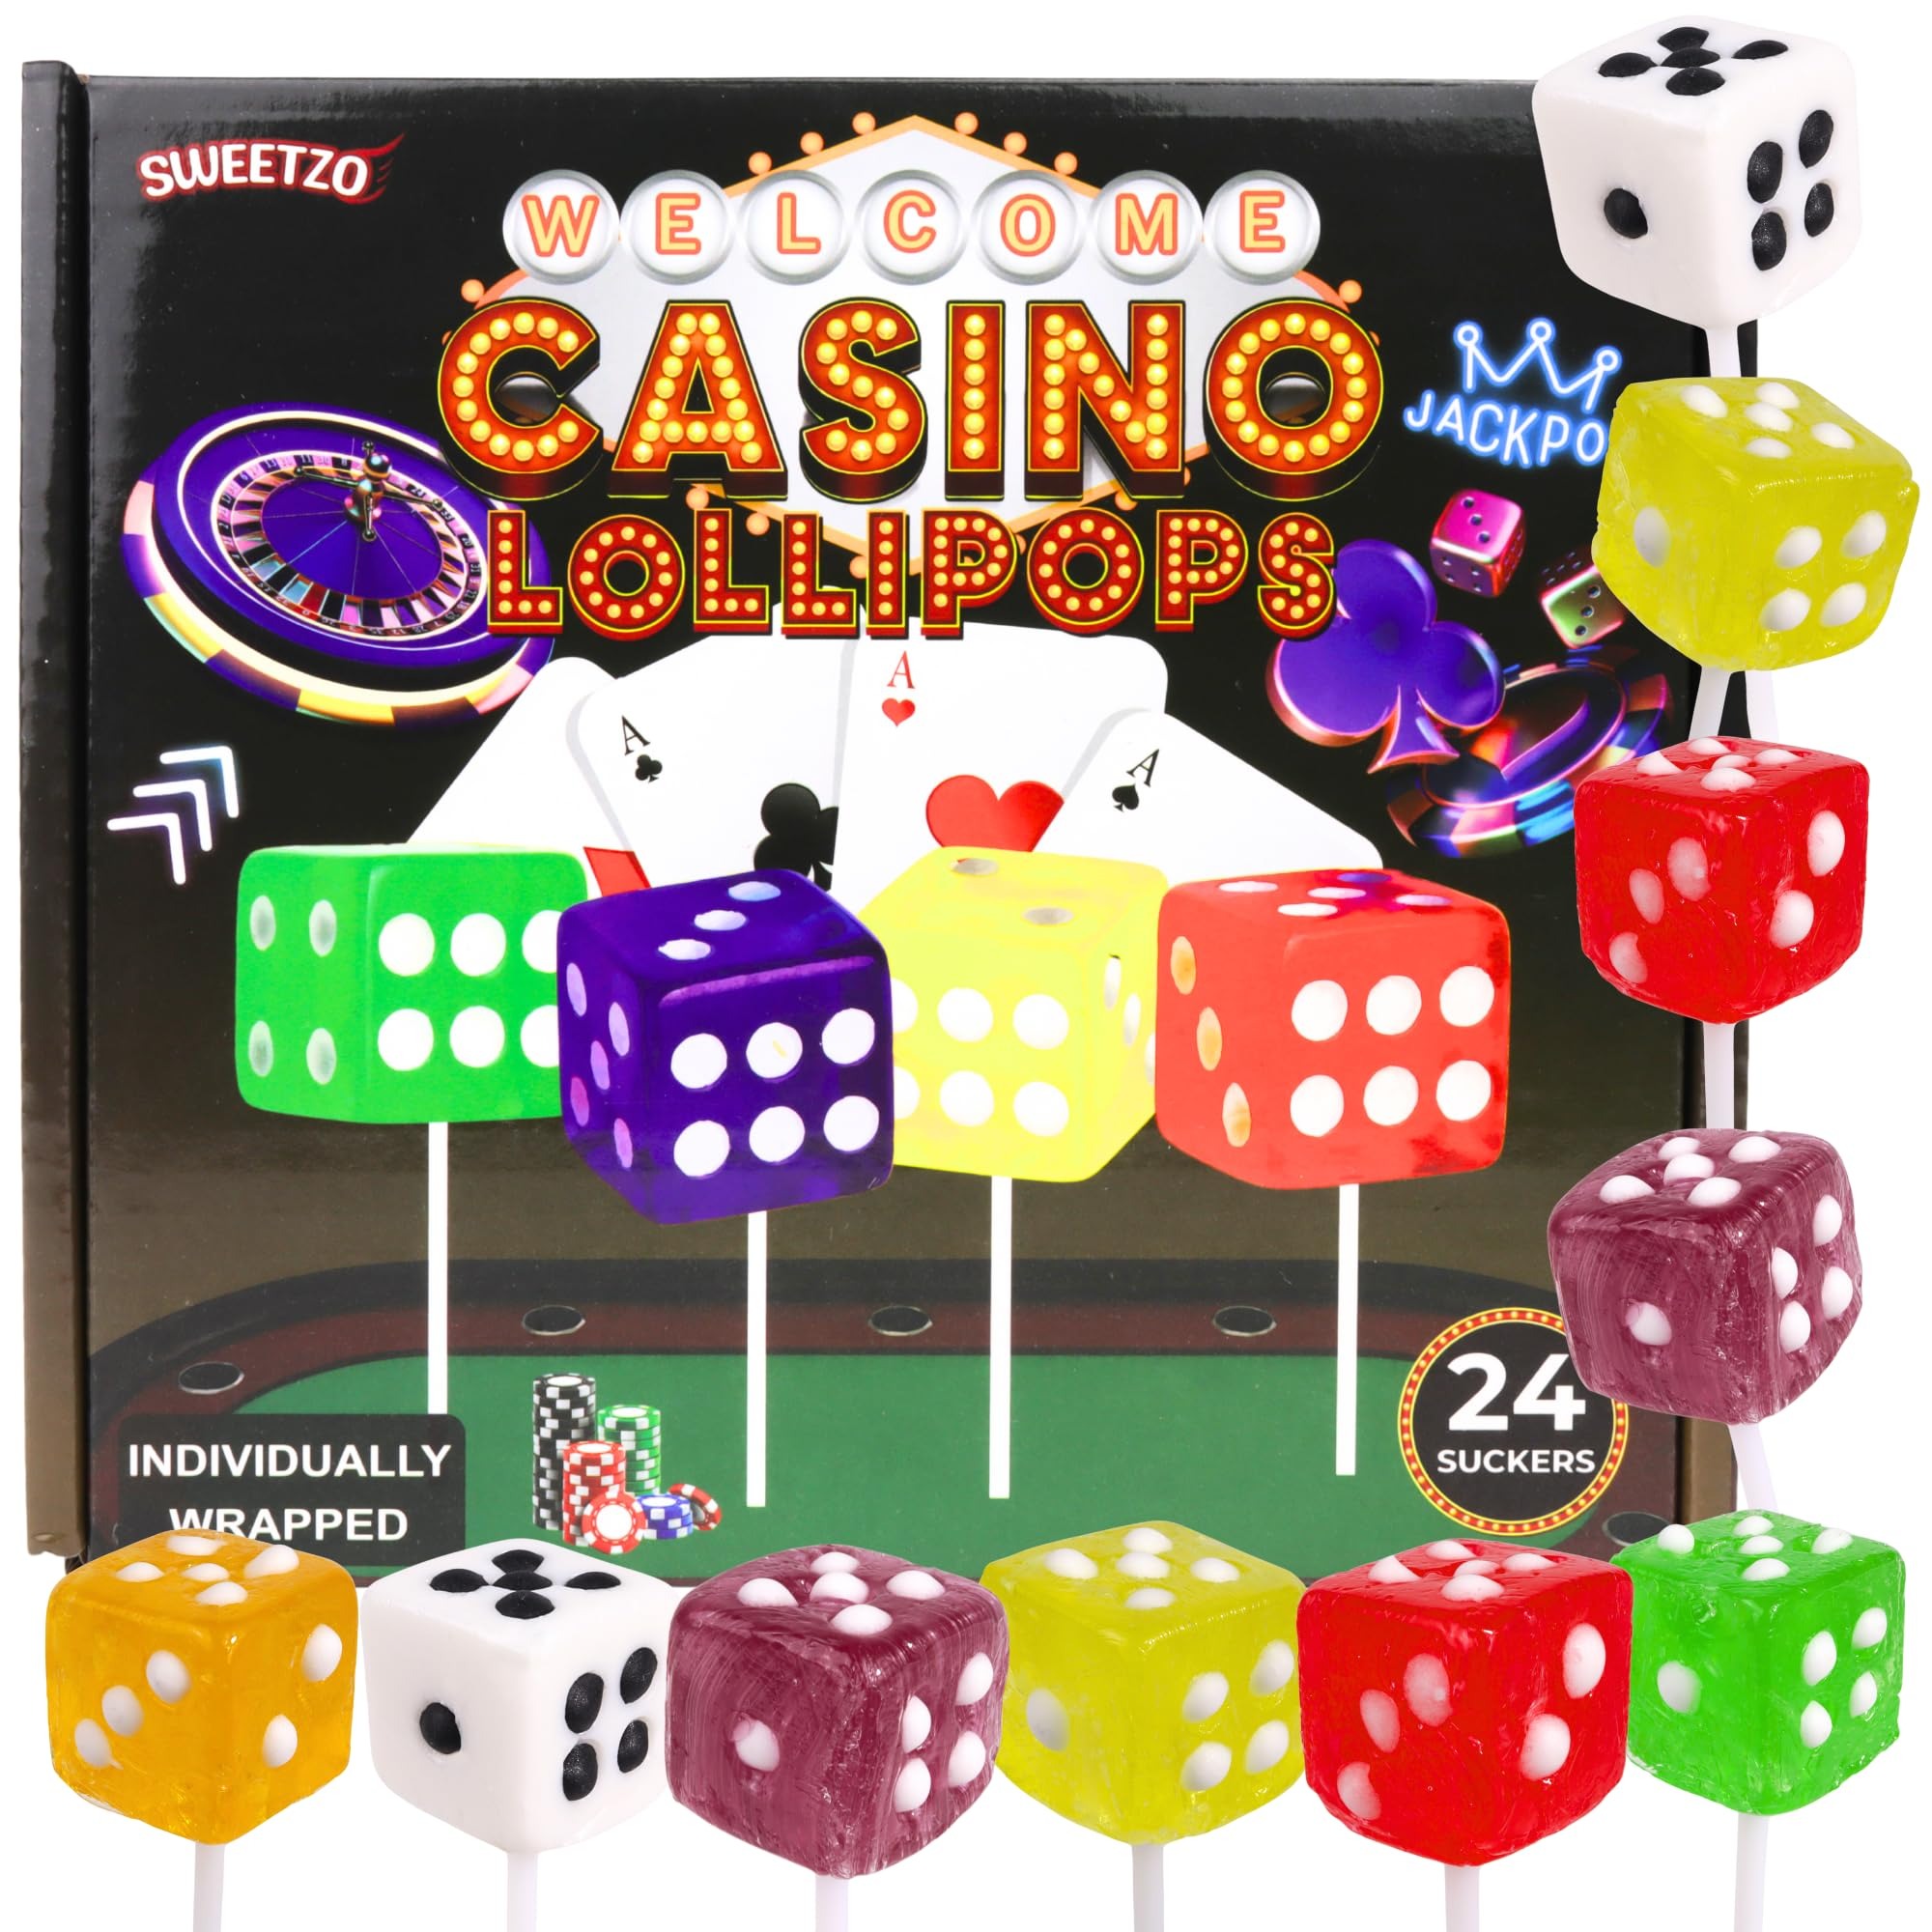
Item Name: Dice Shaped Lollipops, Casino Themed Candy for Parties and Events, Bulk Individually Wrapped Suckers, Fruit Flavored (24 Pieces)
Bullet Point 1: Casino-Themed Dice Lollipops – These unique lollipops are shaped like dice, making them perfect for game nights, casino parties, and Las Vegas-themed events
Bullet Point 2: Assorted Fruit Flavors – Enjoy a variety of delicious flavors including green apple, orange, grape, lemon, strawberry, and cotton candy
Bullet Point 3: Individually Wrapped – Each sucker is individually wrapped to maintain freshness and ensure easy sharing at parties, events, or as party favors- INTENDED FOR AGES 15 AND UP
Bullet Point 4: Bulk Pack of 24 – With 24 pieces per box, these lollipops are ideal for group gatherings, birthdays, weddings, and party decorations
Bullet Point 5: Festive Gift Packaging – Comes in a vibrant casino-themed gift box, making it a great present for candy lovers and casino enthusiasts alike
Product Description: Bring the excitement of the casino to your next party with these Dice-Shaped Lollipops! Designed to resemble classic six-sided dice, these delicious fruit-flavored suckers add a fun and festive touch to any event. Perfect for casino night parties, poker events, birthdays, and weddings, this bulk pack includes 24 individually wrapped lollipops in assorted flavors like green apple, orange, grape, lemon, strawberry, and cotton candy. Each candy is securely wrapped for freshness and convenience, making them easy to hand out as party favors or decorations. Packaged in a themed gift box, this set of dice-shaped suckers makes a winning addition to any celebration!
Value: 24.0
Unit: Count

Price: 14.88